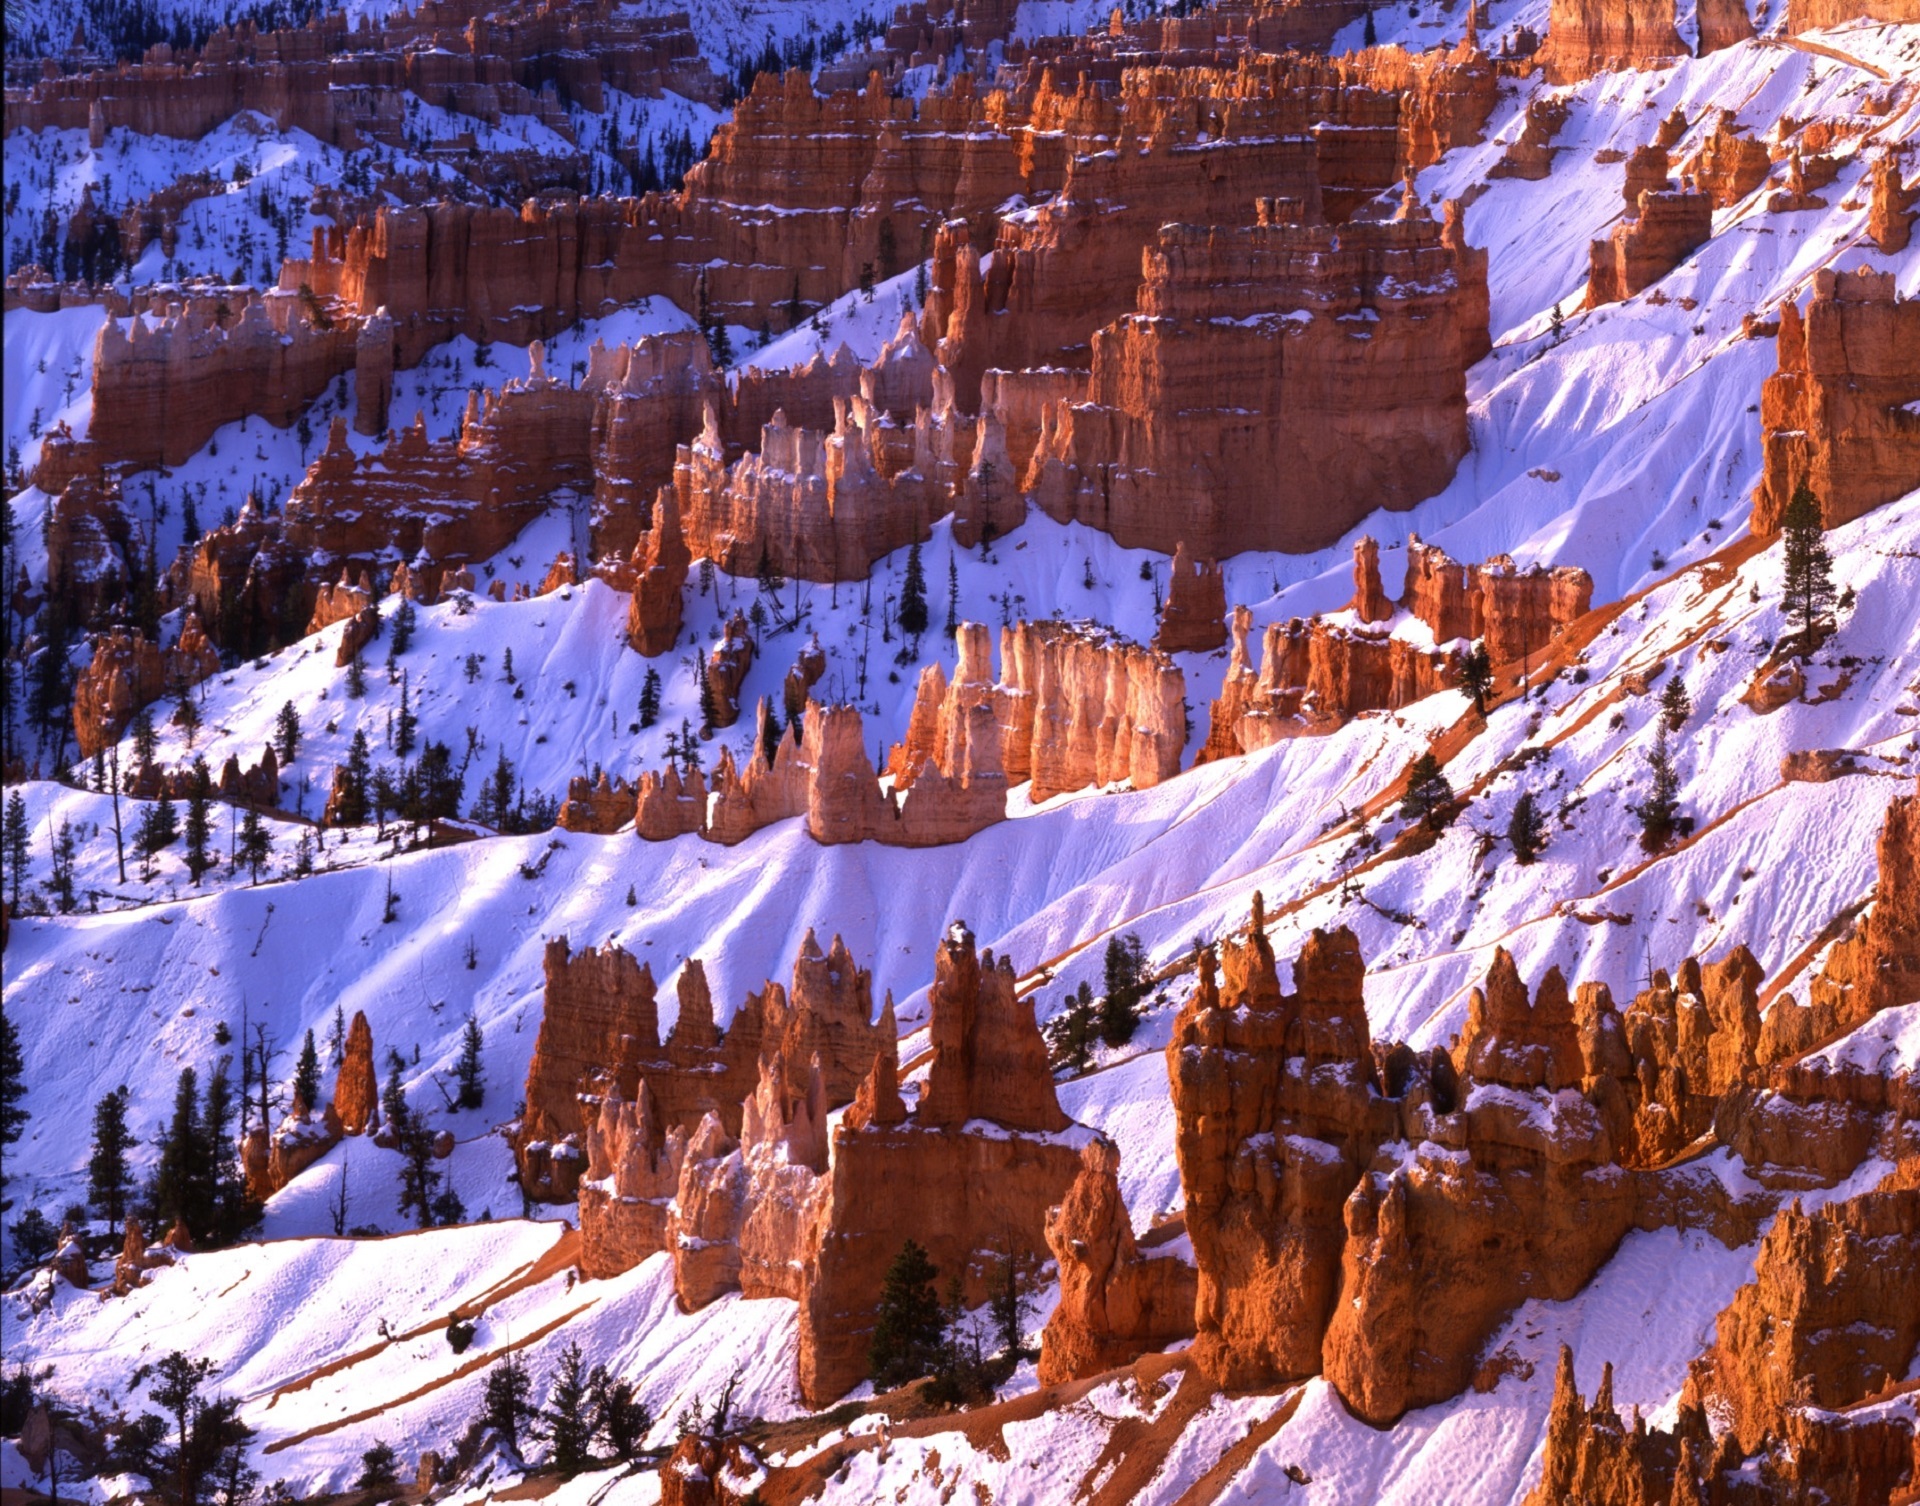
rock, snow, winter, sandstone, valley, stone, formation, red, scenic, natural, park, usa, rugged, canyon, tourism, season, erosion, outdoors, geology, utah, bryce canyon, geological, pinnacles, landform, hoodoo formations, geographical feature, geological phenomenon